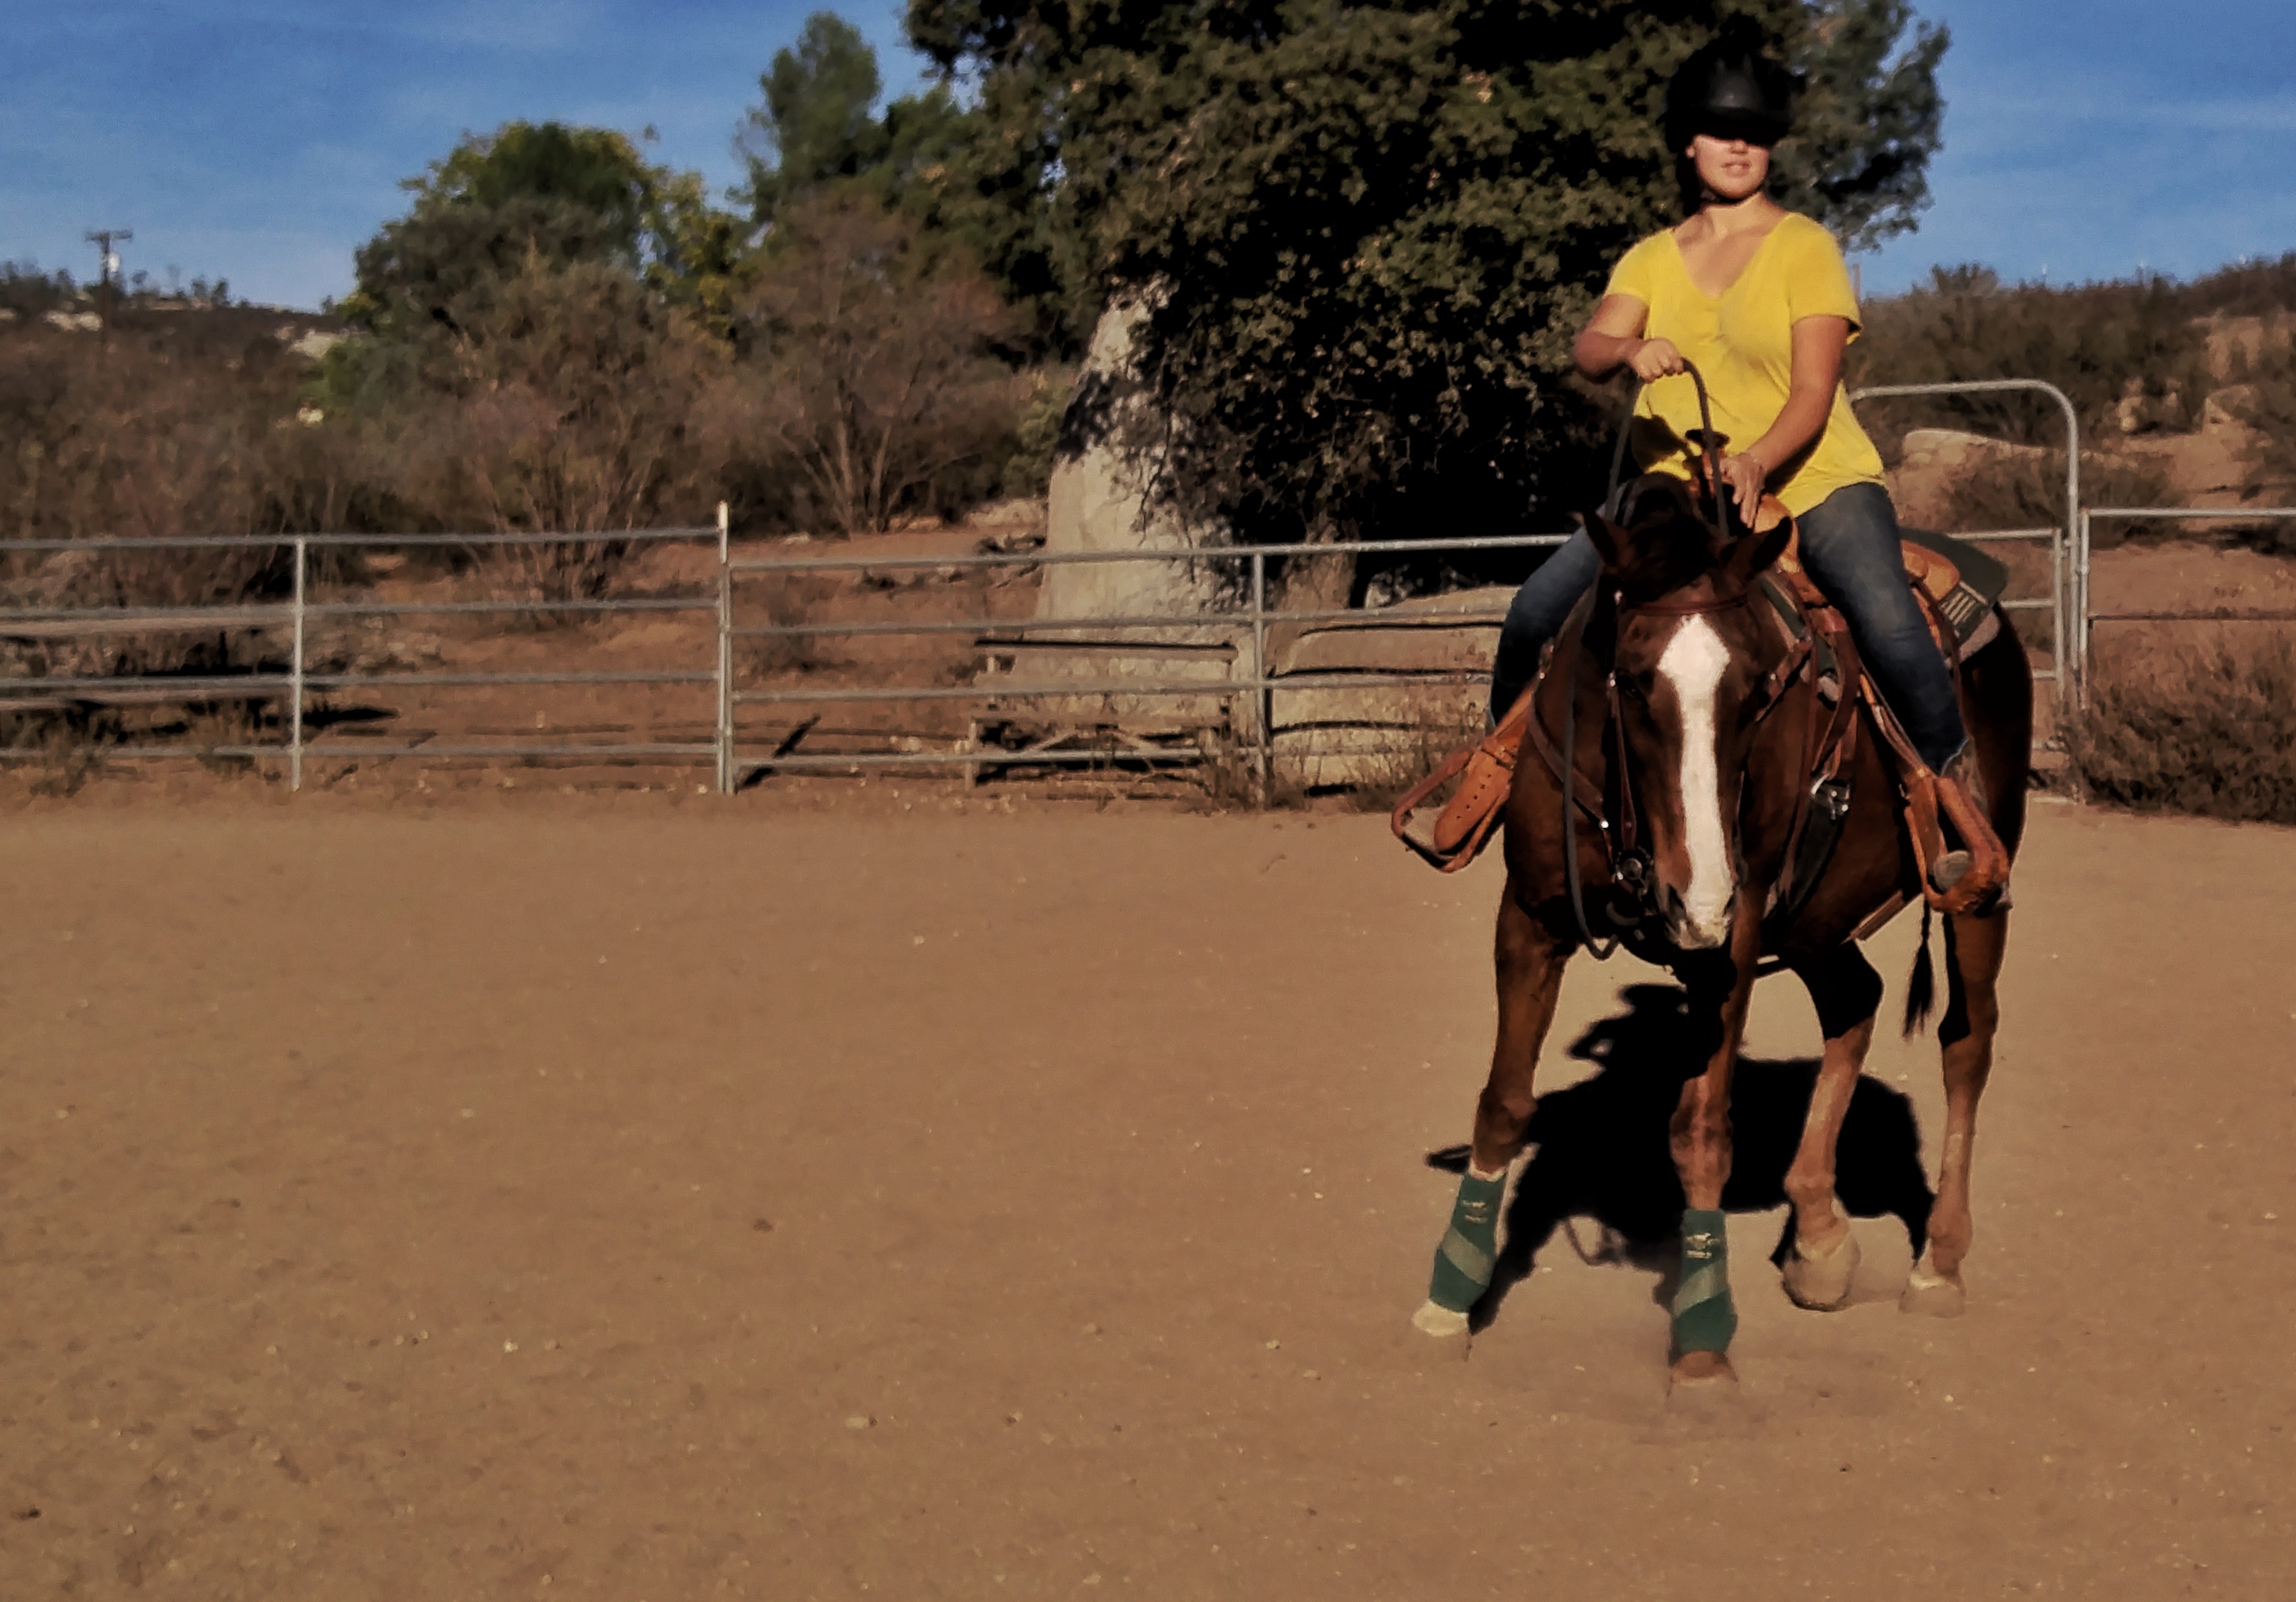
horse, mammal, stallion, western riding, equestrianism, pack animal, barrel racing, horse like mammal, animal sports, equestrian sport, reining